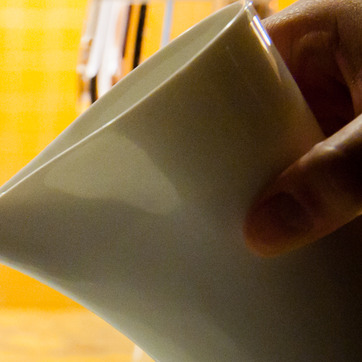
Material: ceramic